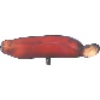
Label: Banana Red 1